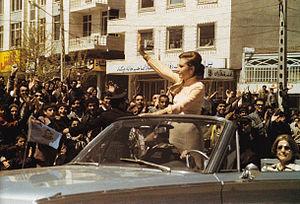
Farah Pahlavi, née Diba le 14 octobre 1938 à Téhéran, a été la troisième et dernière épouse de Mohammad Reza Pahlavi, chah d'Iran, de 1959 à 1980. D'abord reine, elle est faite impératrice en 1967, titre qu'elle va porter officiellement jusqu'au renversement de la monarchie en 1979.